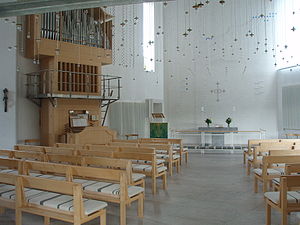
Virklund Kirke
Kirken kaldes Lysets kirke.
Kirken kaldes Lysets kirke.
Virklund Kirke er en kirke i Virklund Sogn opført i 1994. Den er tegnet af arkitekterne Inger og Johannes Exner og ligger i byen Virklund fem kilometer syd for Silkeborgs centrum.